Amy Lane

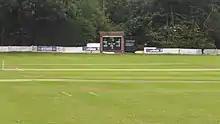
The scorebox at Amy Lane

Amy Lane, also known as The Meadow, is a cricket ground in Chesham, Buckinghamshire. The first recorded match on the ground was in 1907, Buckinghamshire played the Worcestershire Second XI. Buckinghamshire next used the ground in 1951, and from 1951 to 1982 the ground hosted 32 Minor Counties Championship matches, the last of which saw Buckinghamshire play Suffolk. Buckinghamshire returned to the ground in 1993 to play the first and only MCCA Knockout Trophy match held at the ground, against Oxfordshire.